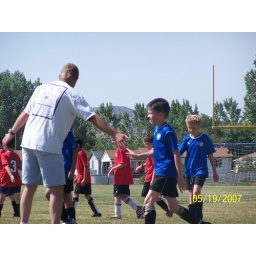
Score Dude! thats my boy in the blue